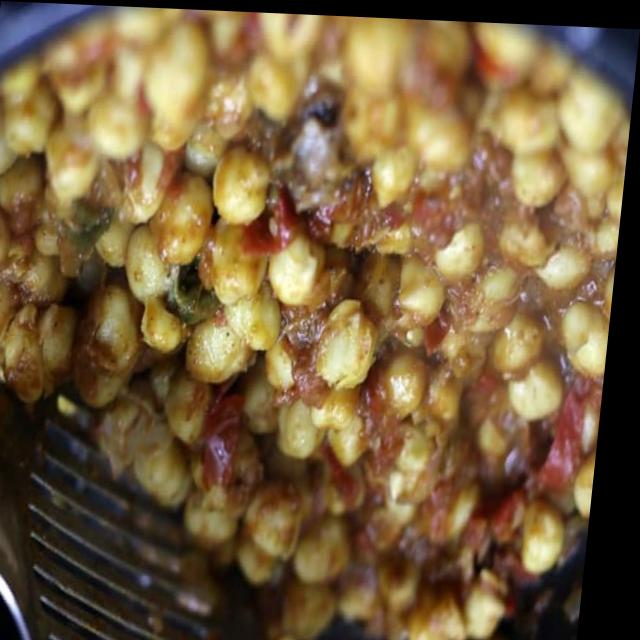
Dish: chole